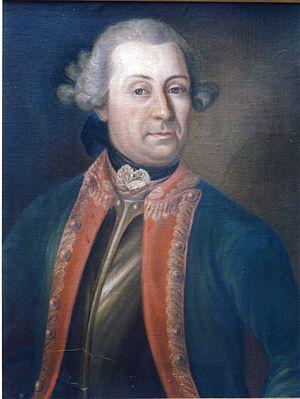
Portrait du XVIIIe siècle du général baron Christopher Heinrich von Kursell (1722-1795).
baron Christopher Engelbrecht von Kursell der Spandauer, seigneur de Ocht, est un officier d'origine germano-balte qui fut un lieutenant prussien et un Generalleutnant russe.